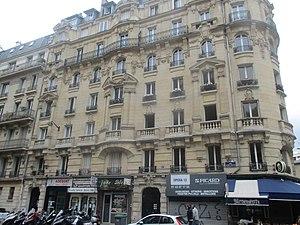
17 rue Michel Chasles (Paris XIIe). Immeuble de Chaplet &amp
Georges Edmond Ardouin, né à Paris, est un sculpteur français du XXᵉ siècle.